Rozelle

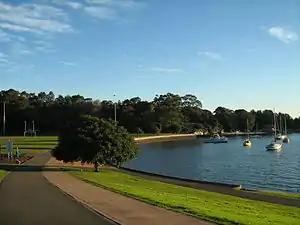
Foreshore of Iron Cove at King George Park

Rozelle is a suburb in the inner west of Sydney, in the state of New South Wales, Australia. It is located 4 kilometres west of the Sydney central business district, in the local government area of the Inner West Council.